The Fly-fisher's Entomology

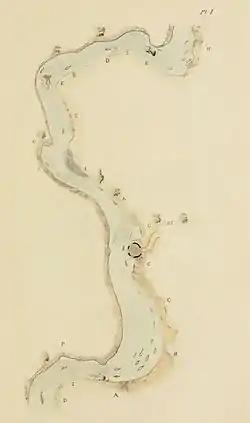
Plate I – Haunts of the Trout

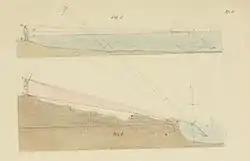
Plate II – Optical diagrams

"The Fly-fisher's Entomology" is the archetype fly-fishing how-to book. Most fly-fishing historians credit Ronalds with setting a literature standard in 1836 that is still followed today. Describing methods, techniques and, most importantly, artificial flies, in a meaningful way for the angler and illustrating them in colour is a method of presentation that can be seen in most fly-fishing literature today. As the name implies, this book is mostly about the aquatic insects—mayflies, caddisflies and stoneflies—that trout and grayling feed on and their counterpart artificial imitations. Less than half the book (chapters I–III) is devoted to observations of trout, their behaviour, and the methods and techniques used to catch them. Most of this information, although enhanced by Ronalds' experiences and observations, was merely an enhancement of Charles Bowlker's "Art of Angling" (first published in 1774 but still in print in 1836).